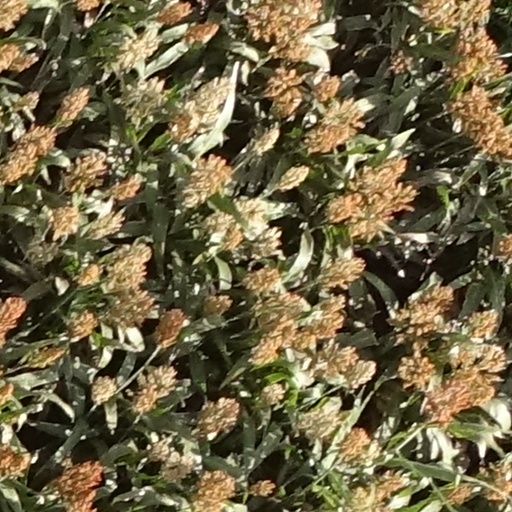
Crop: sorghum